Elzéar Bédard

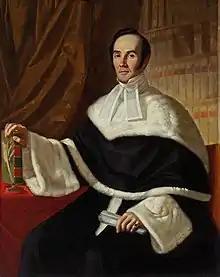
Bedard by Antoine Plamondon, 1846

Elzéar Bédard (24 July 1799 – 11 August 1849) was a lawyer and a member of the Legislative Assembly of Lower Canada. He later became a judge.